2014–15 Mount St. Mary's Mountaineers men's basketball team

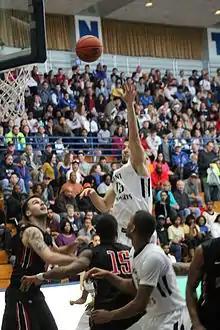
Kristijan Krajina shoots during a game against Saint Francis (PA) at the Knott Arena on January 24.

Mount St. Mary's began the season on November 14 with a 78–55 loss on the road against the #2-ranked team in the nation, Arizona. The Mountaineers were within seven points with 11 minutes to play before fading down the stretch.